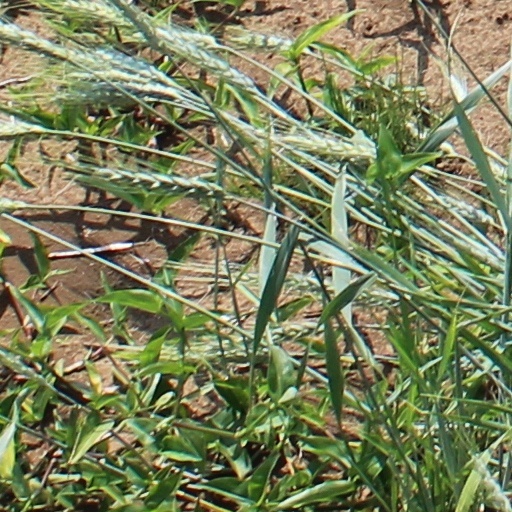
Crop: wheat